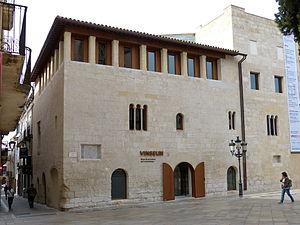
Palais Royal de Vilafranca del Penedès restauré l'année 2012